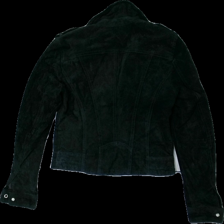
View: back
Type: Jacket
Category: Ladies
Brand: Not in the list
Brand text on label: Vero Moda
Colors: Black
Material: 100% visc
Cut: Regular
Size: S
Price range: 50-100
Recommended usage: Reuse
Description: Black faux suede jacket from Vero Moda, size S. Okay condition.